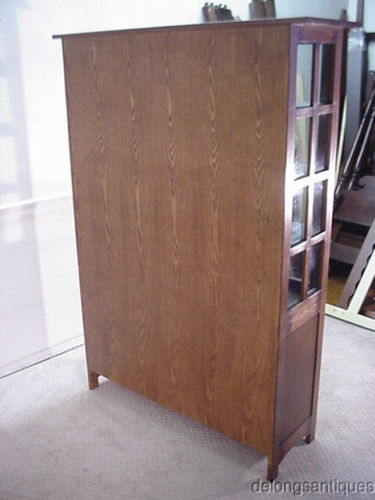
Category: cabinet